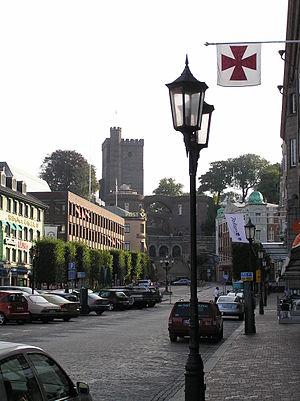
Kärnan ou Kernen est une tour médiévale située sur le territoire de la commune suédoise d’Helsingborg, en Scanie. Elle est le dernier vestige d’une importante forteresse danoise, qui servait avec le château de Kronborg de l’autre côté de l’Øresund à contrôler l’entrée de la mer Baltique.